Helmsman

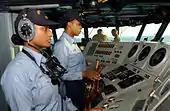
Navy sailors at the helm of an aircraft carrier in December 2001.

Steering a ship effectively requires skills gained through training and experience. An expert helmsman has a keen sense of how a particular ship will respond to the helm or how different sea conditions impact steering. For instance, experience teaches a helmsman the ability to correct the rudder in advance of a ship substantially falling off course. This requires the capacity to anticipate the delay between when the helm is applied and when the ship responds to the rudder. Similarly, a skilled helmsman will avoid overcompensating for a ship's movement caused by local conditions, such as wind, swells, currents, or rough seas.